Alice Cook Fuller

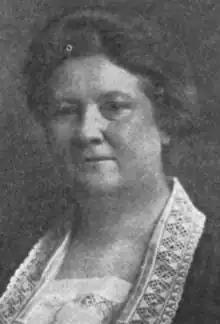
Alice Cook Fuller, from a 1924 publication

Alice Emma Cook was born in Spencer, Iowa and raised in Deadwood, South Dakota, the daughter of Thomas G. Cook and Sarah J. Love Cook.